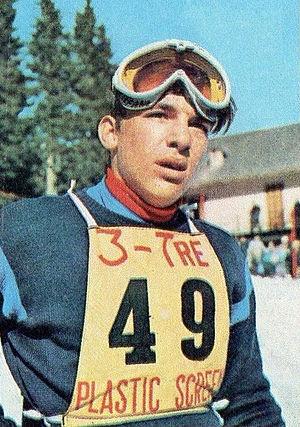
Stefano Anzi est un ancien skieur alpin italien des années 1970.